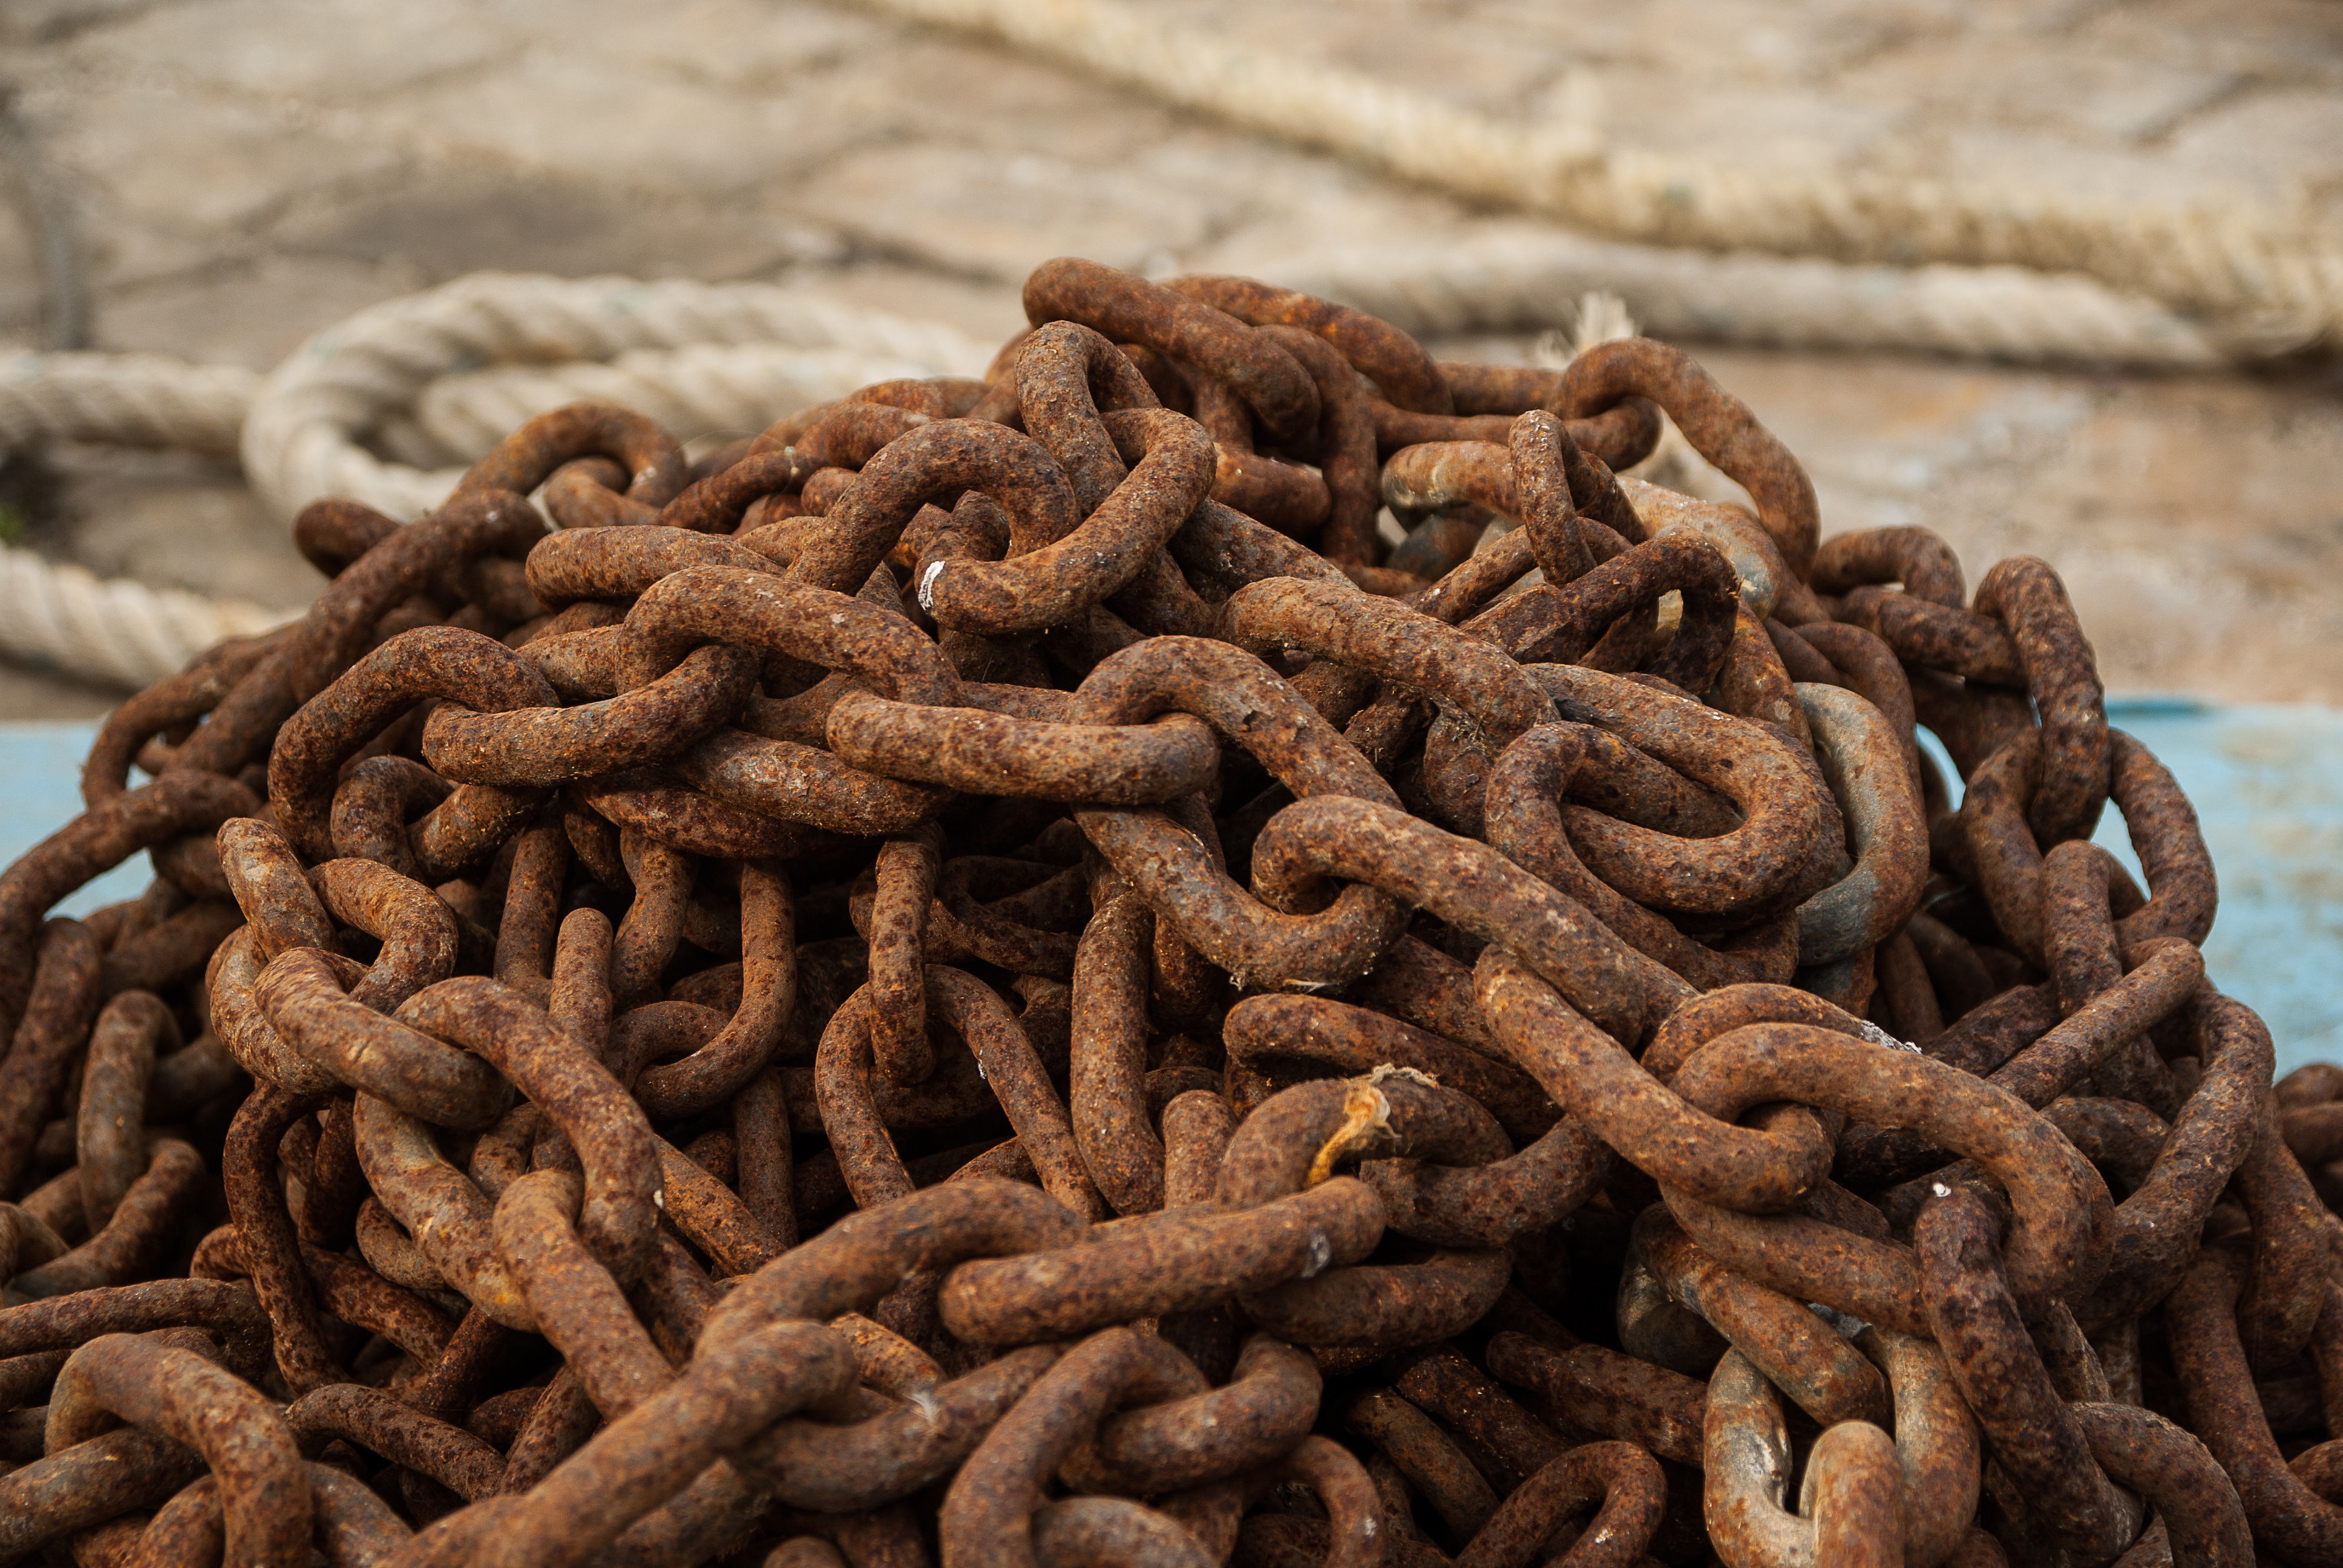
wood, string, rust, food, produce, metal, port, rings, flavor, ferrraille, snack food